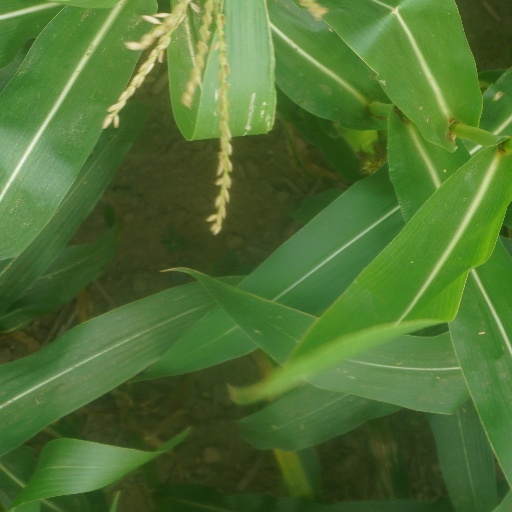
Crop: maize; corn